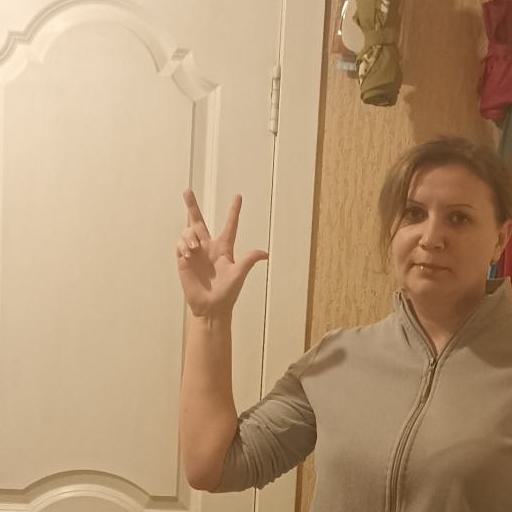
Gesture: three2